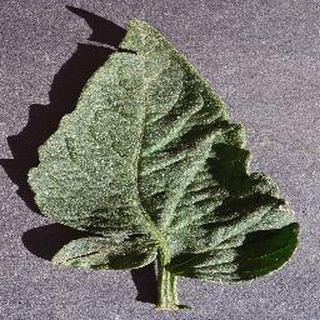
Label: healthy_tomato